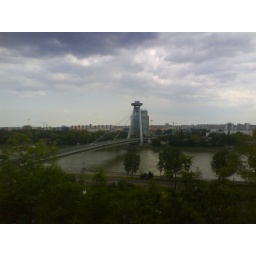
Cloudy sky over the Danube river